Faustin Twagiramungu

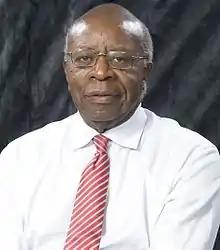
Twagiramungu in 2013

Faustin Twagiramungu (14 August 1945 – 2 December 2023) was a Rwandan politician. He was Prime Minister of Rwanda from 1994 until his resignation in 1995, the first head of government appointed after the Rwandan Patriotic Front (RPF) captured Kigali. He soon came to disagree with the RPF's policies and actions, resigned and was placed under house arrest, but managed to leave the country and settle in Belgium. He continued his opposition activity against Paul Kagame's rule, subsequently returning to Rwanda and standing for elections, but without success.